TST (band)

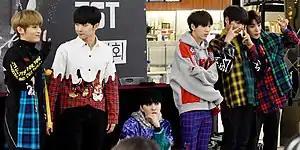
TST at an autograph event at Lotte Mall in Gimpo, November 2018L–R: Yonghyeon, Wooyoung, Ain, Junghoon, Yohan (former), K

TST, formerly known as Top Secret, is a South Korean boy band formed by JSL Company (now known as KJ Music) in 2017. They debuted on January 4, 2017, with "Time's Up".